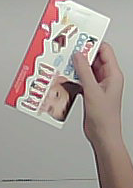
Product: kinder_chocolate